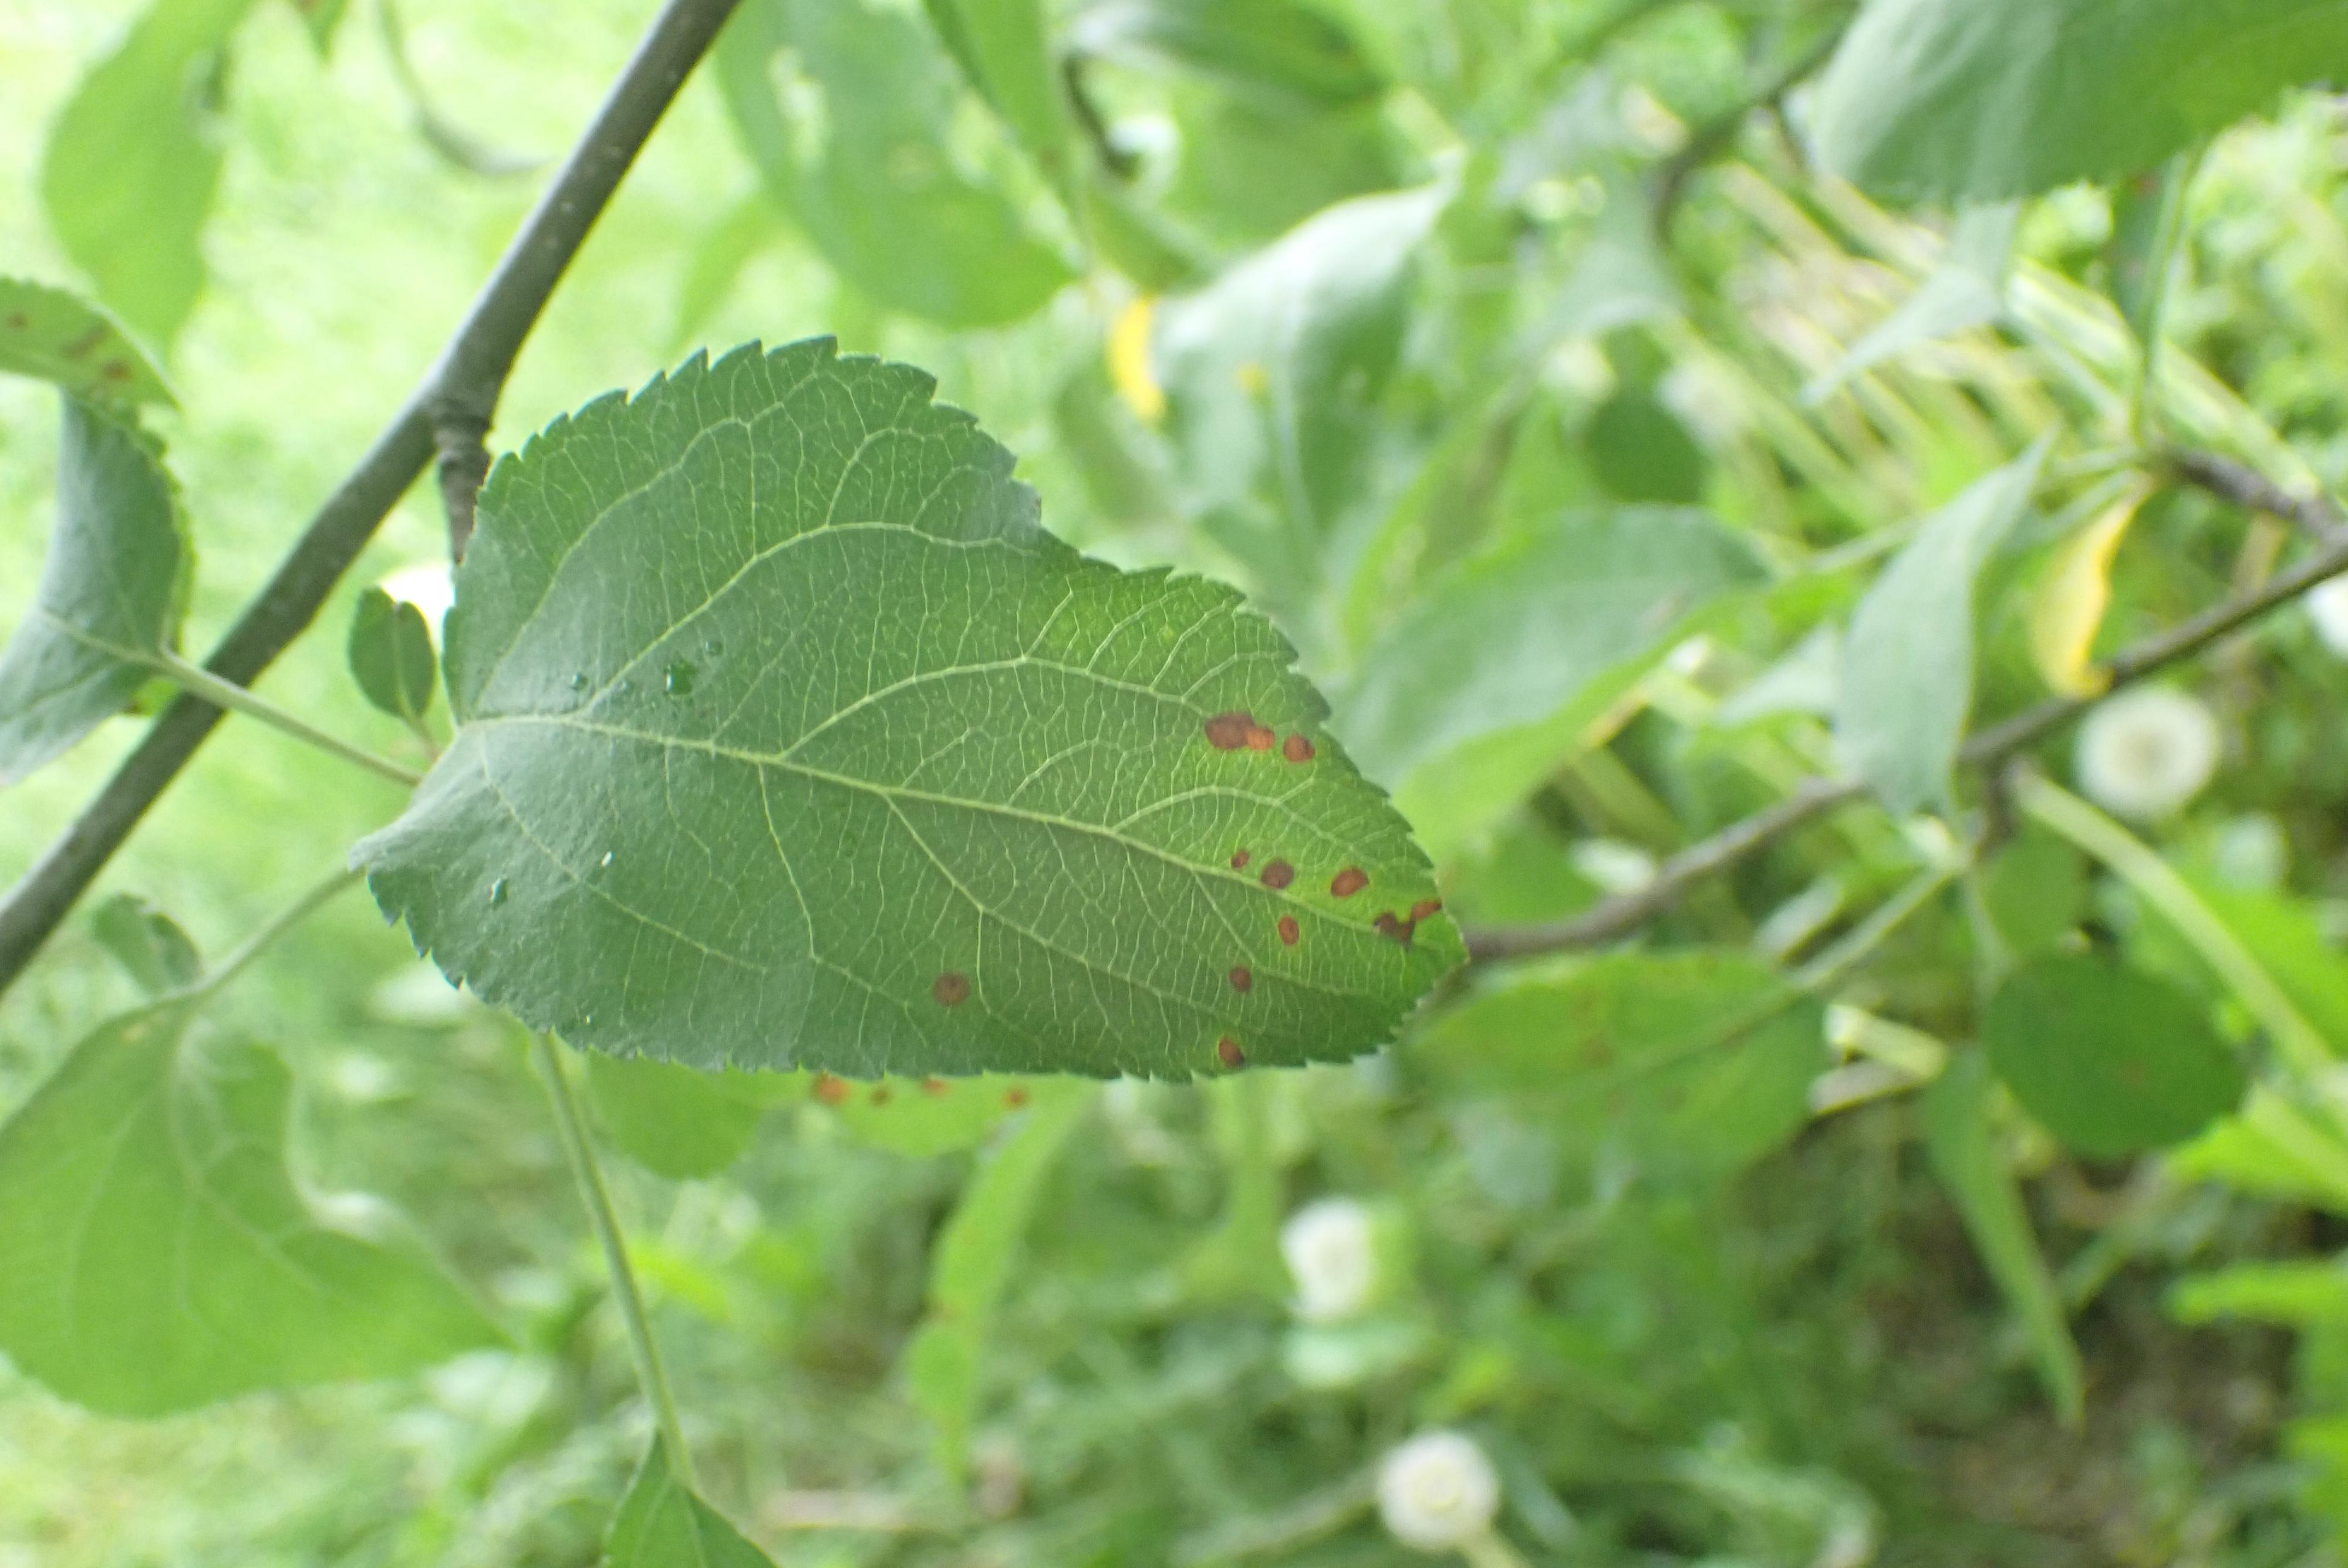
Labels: frog_eye_leaf_spot